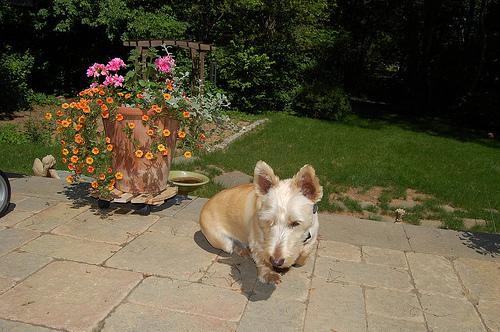
Breed: scottish terrier